Highland Chapel Union Church

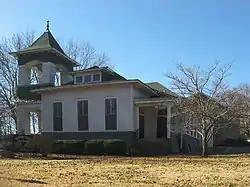
Front and northwestern side

Highland Chapel Union Church is a historic nondenominational Protestant church on Highland Avenue in Ridgetop, Tennessee.